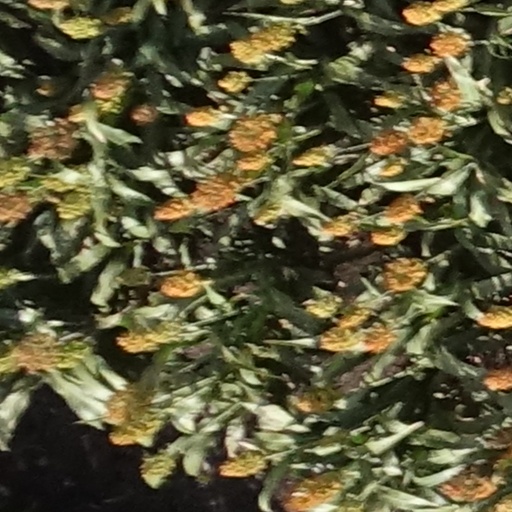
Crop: sorghum